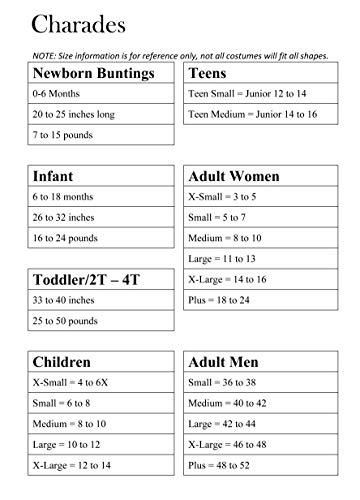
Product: Charades Star Wars Imperial Officer Men's Costume
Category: Clothing, Shoes & Jewelry | Costumes & Accessories | Women | Costumes & Cosplay Apparel | Costumes
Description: Includes: Deluxe Double Breasted Officer'S Jacket W/Zipper Front, Attached Rank Insignia Embroidered, Front Right and Left Shoulder Pockets, Deluxe Jodhpur Pants, Deluxe Officer'S Hat, Deluxe Belt W/Imperial Officer Disc Attachment, Pleather Boot Covers, Gloves.
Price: $119.99